Matthew Cheung

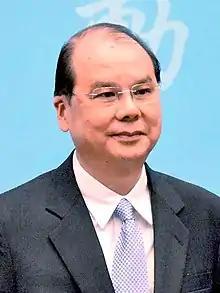
Cheung became Chief Secretary for Administration, the number 2 government official, in 2017

In January 2017, he became the Chief Secretary for Administration, replacing Carrie Lam.